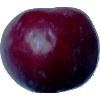
Label: Plum 2